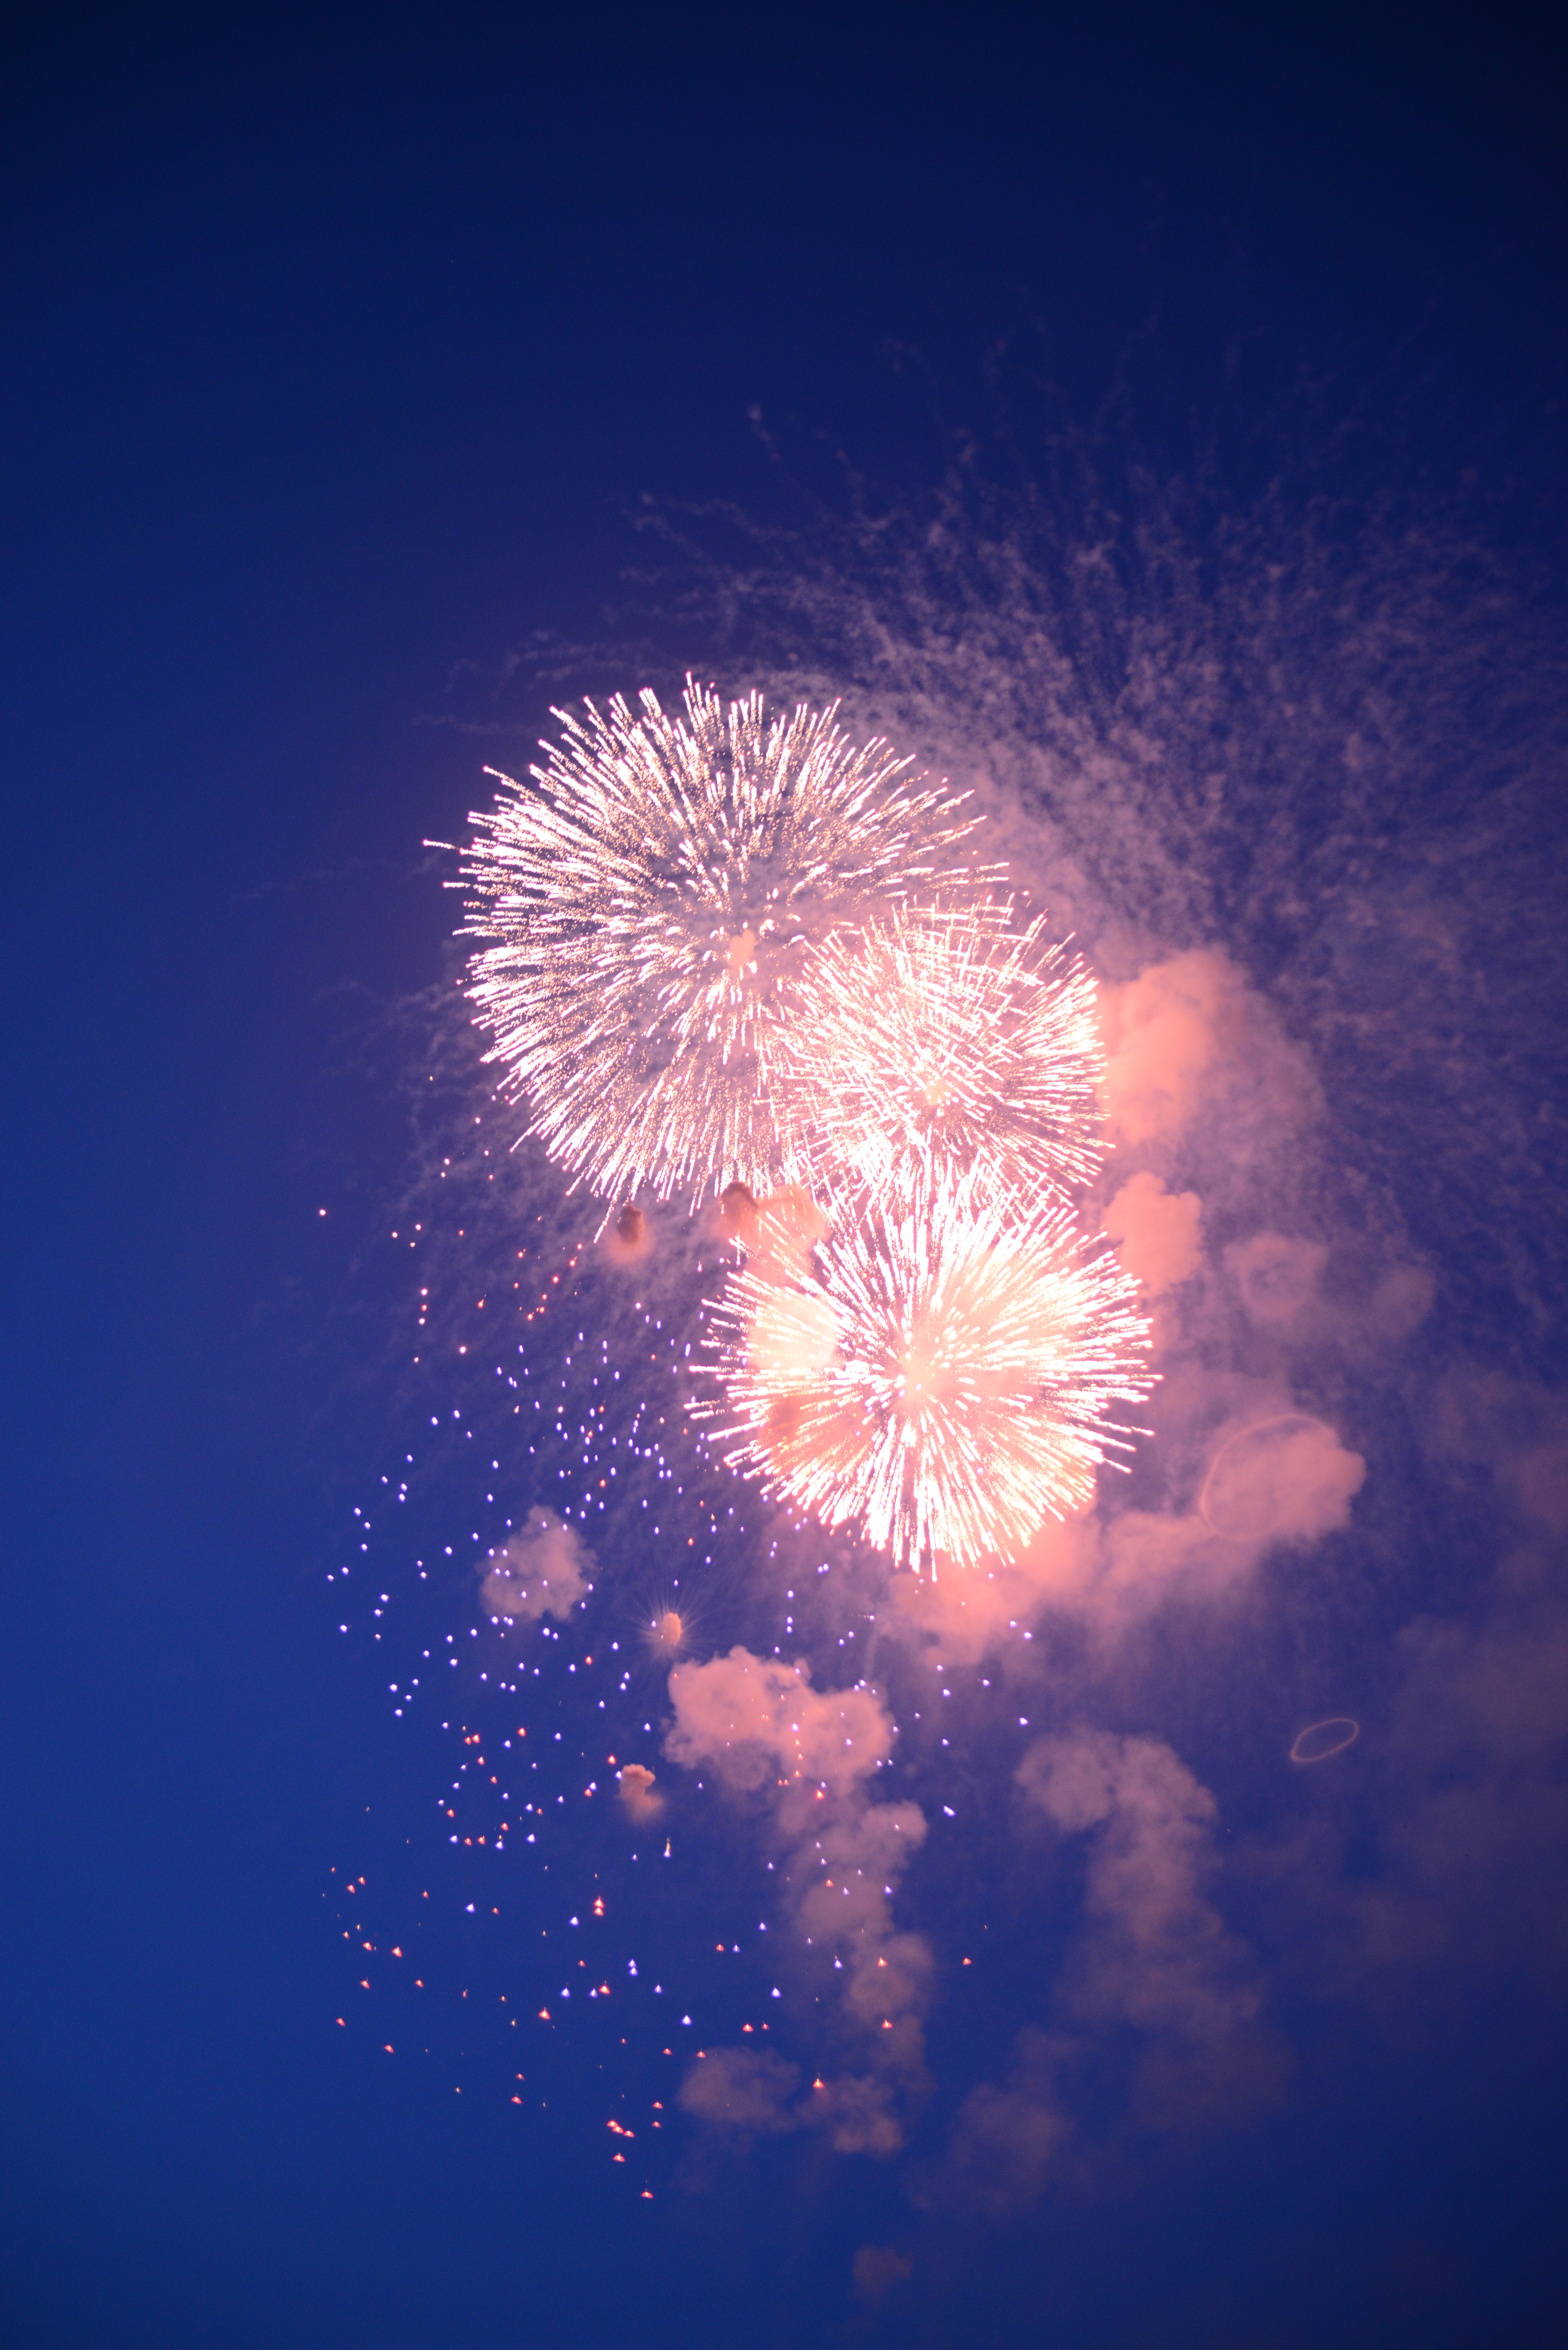
sky, recreation, europe, nikon, fireworks, 28, moscow, event, nikkor, russia, d800, moskau, nikond800, moscou, nikkor357028, 3570, outdoor recreation